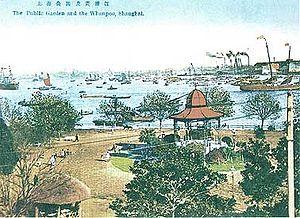
Le Parc Huangpu est le nom de la partie végétalisée triangulaire à l'extrémité nord du Bund à Shanghai, qui porte le nom de la rivière Huangpu. C'est le plus ancien et plus petit parc de la ville. C'est le site du Monument aux Héros qui commémore ceux qui ont aidé à libérer la Chine de l'occupation étrangère, et du Musée de l'histoire du Bund, qui retrace l'histoire du Bund à travers de vieilles photographies.